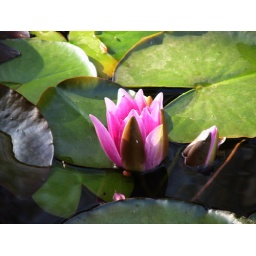
water lily in flower